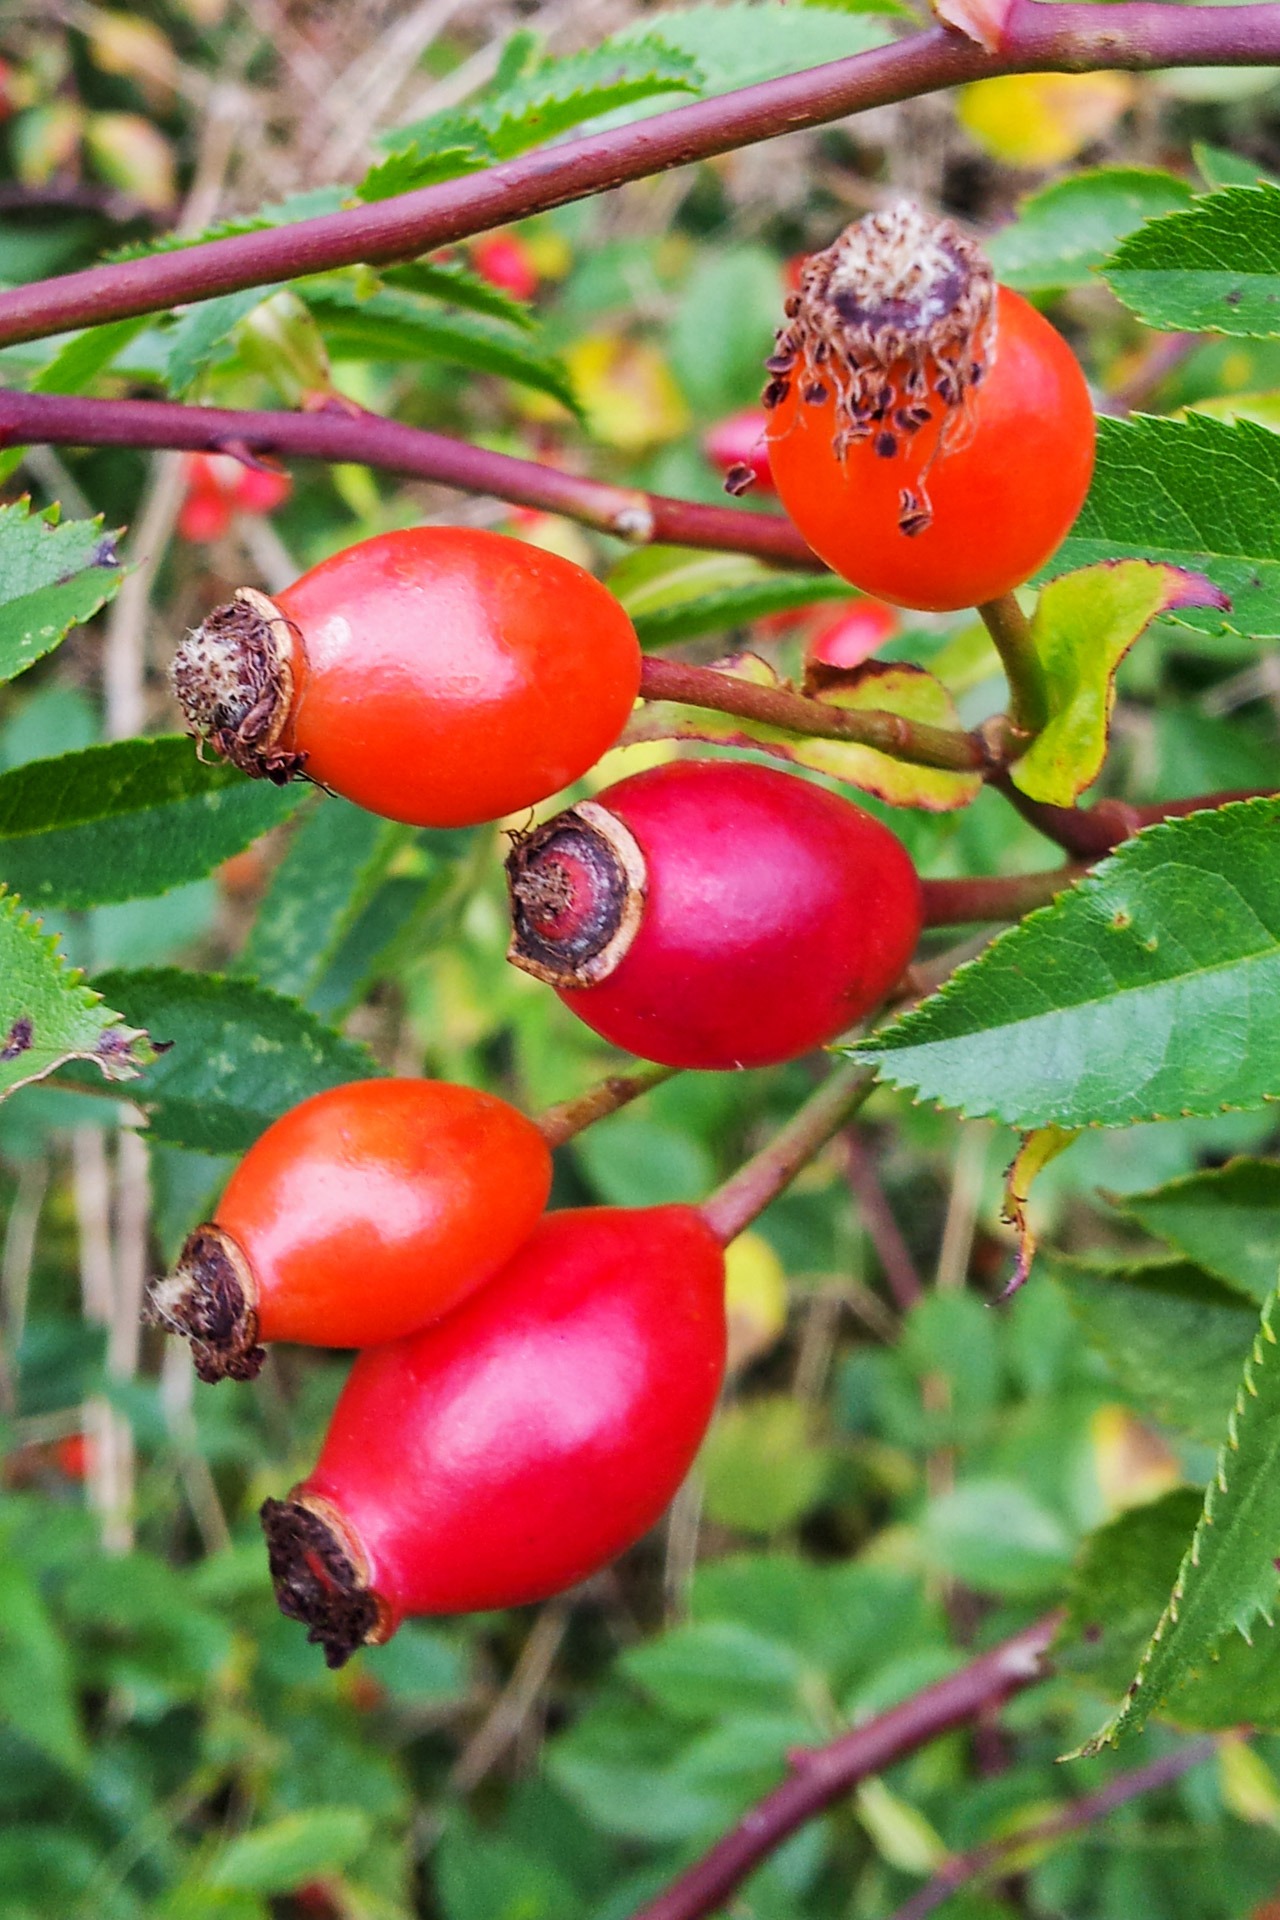
branch, plant, fruit, berry, fall, flower, food, red, produce, autumn, flora, shrub, antioxidant, hawthorn, hip, wild rose, rose hip, herbal, dog rose, rosa canina, flowering plant, rose family, acerola, malpighia, land plant